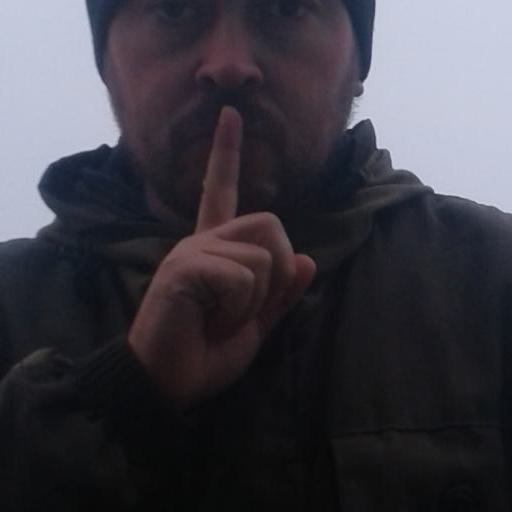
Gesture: mute